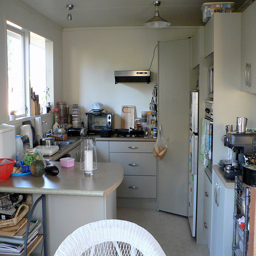
A kitchen filled with appliances and covered in clutter.
A kitchen with various appliances that include a refrigerator and toaster oven.
A messy kitchen, with many objected scattered around.
Multiple objects are on a counter in a kitchen.
A semi cluttered but clean white eat in kitchen.